Lyre arm

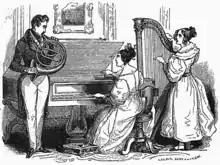
A square piano with a lyre-shaped pedal assembly from the title page of Claude Montal's 1836 book on tuning and repairing pianos

Not surprisingly the lyre motif has been used through history as an element of music stand and other musical appurtenance design. Perhaps most commonly the lyre design has been used for centuries as the backing of sheet music stands. As an example of the lyre design in other musical furniture, one highly ornate piano described in the 1902 catalog of the collection of the New York Metropolitan Museum of Art was depicted as: "having in the centre a lyre supporting the pedals".